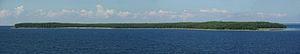
Pedassaar est une île d'Estonie dans le golfe de Finlande.